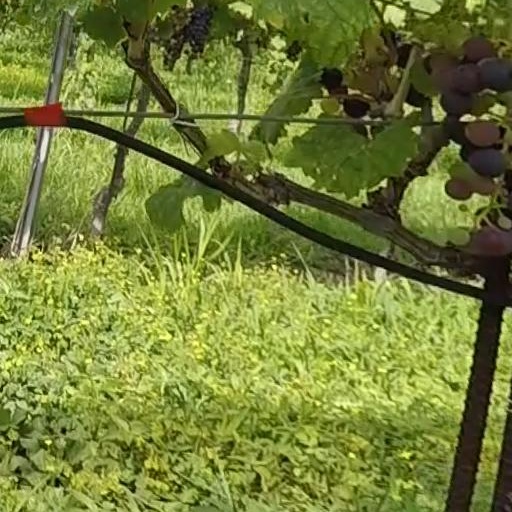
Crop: grape